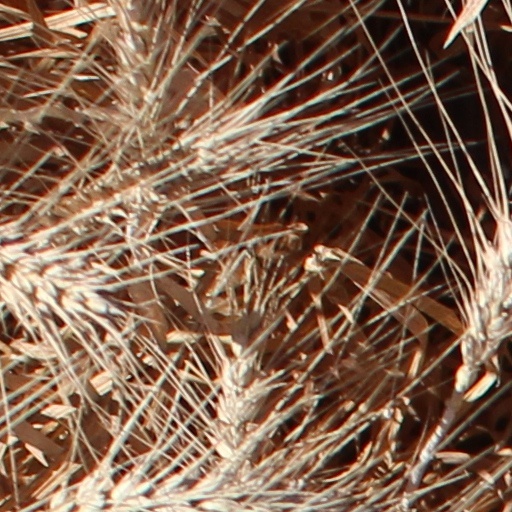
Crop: wheat